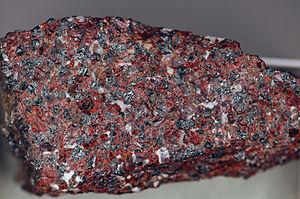
Le zinc est l'élément chimique de numéro atomique 30 et de symbole Zn. Le corps simple zinc est un métal.